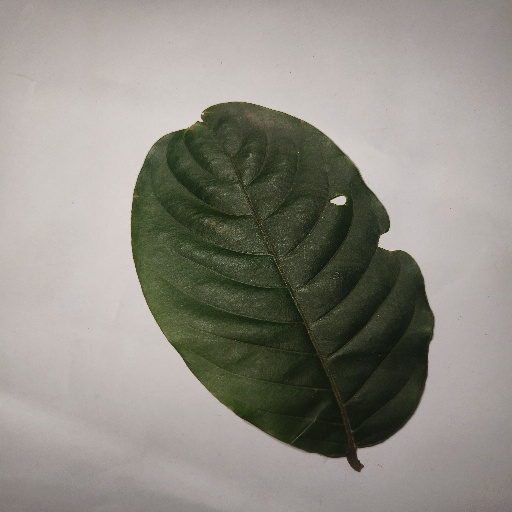
Species: HariTaki
Leaf condition: Shot Hole